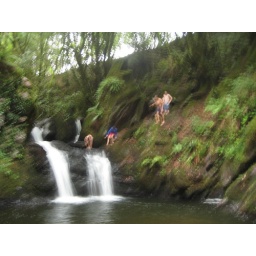
Irish kids were jumping of the rocks and swimming...Neither the water nor the weather were anywhere near lukewarm.